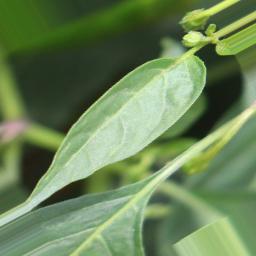
Label: mites_and_trips